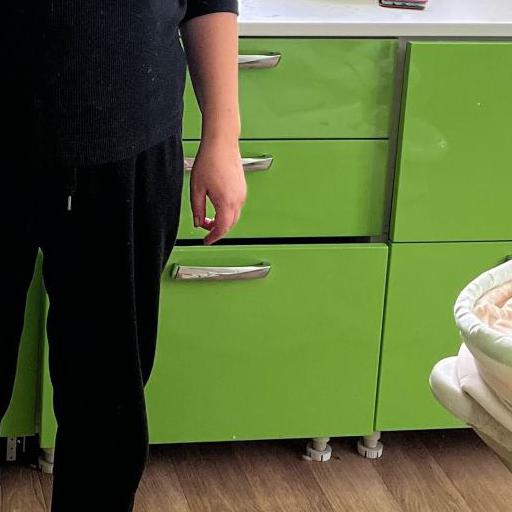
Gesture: no_gesture